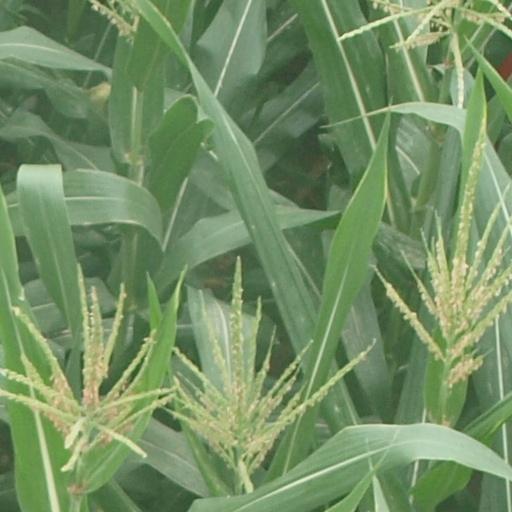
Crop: maize; corn